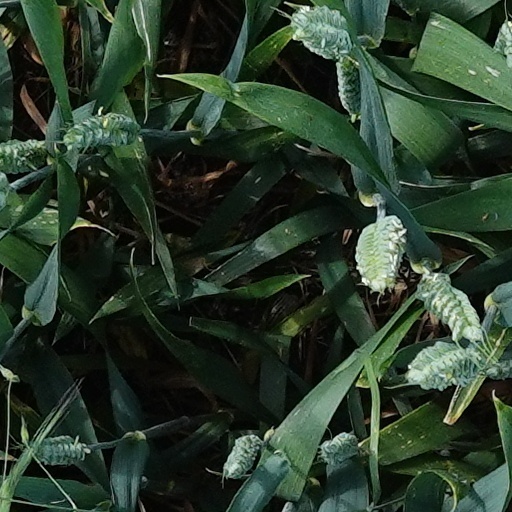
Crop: wheat